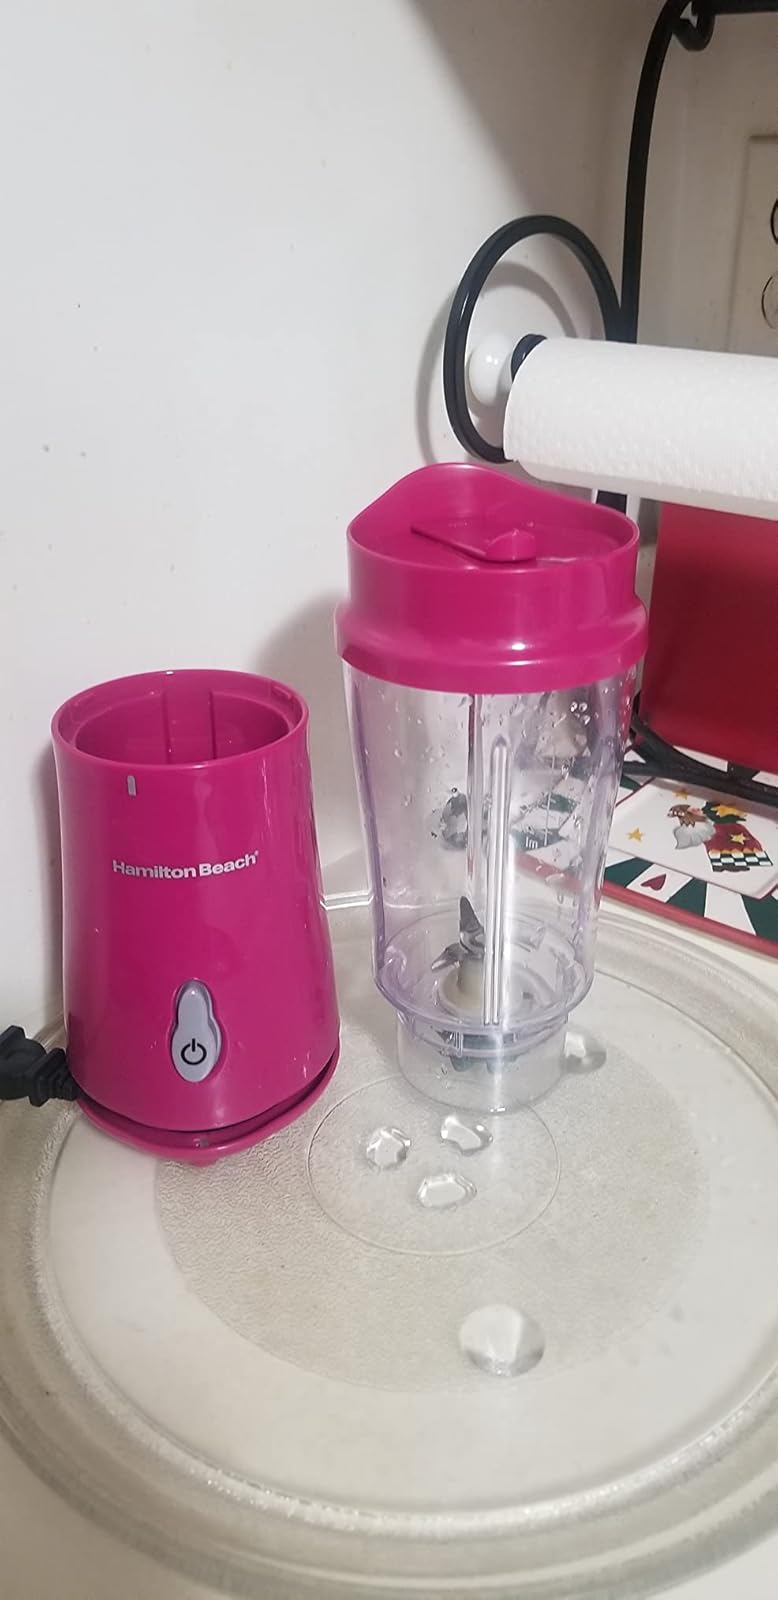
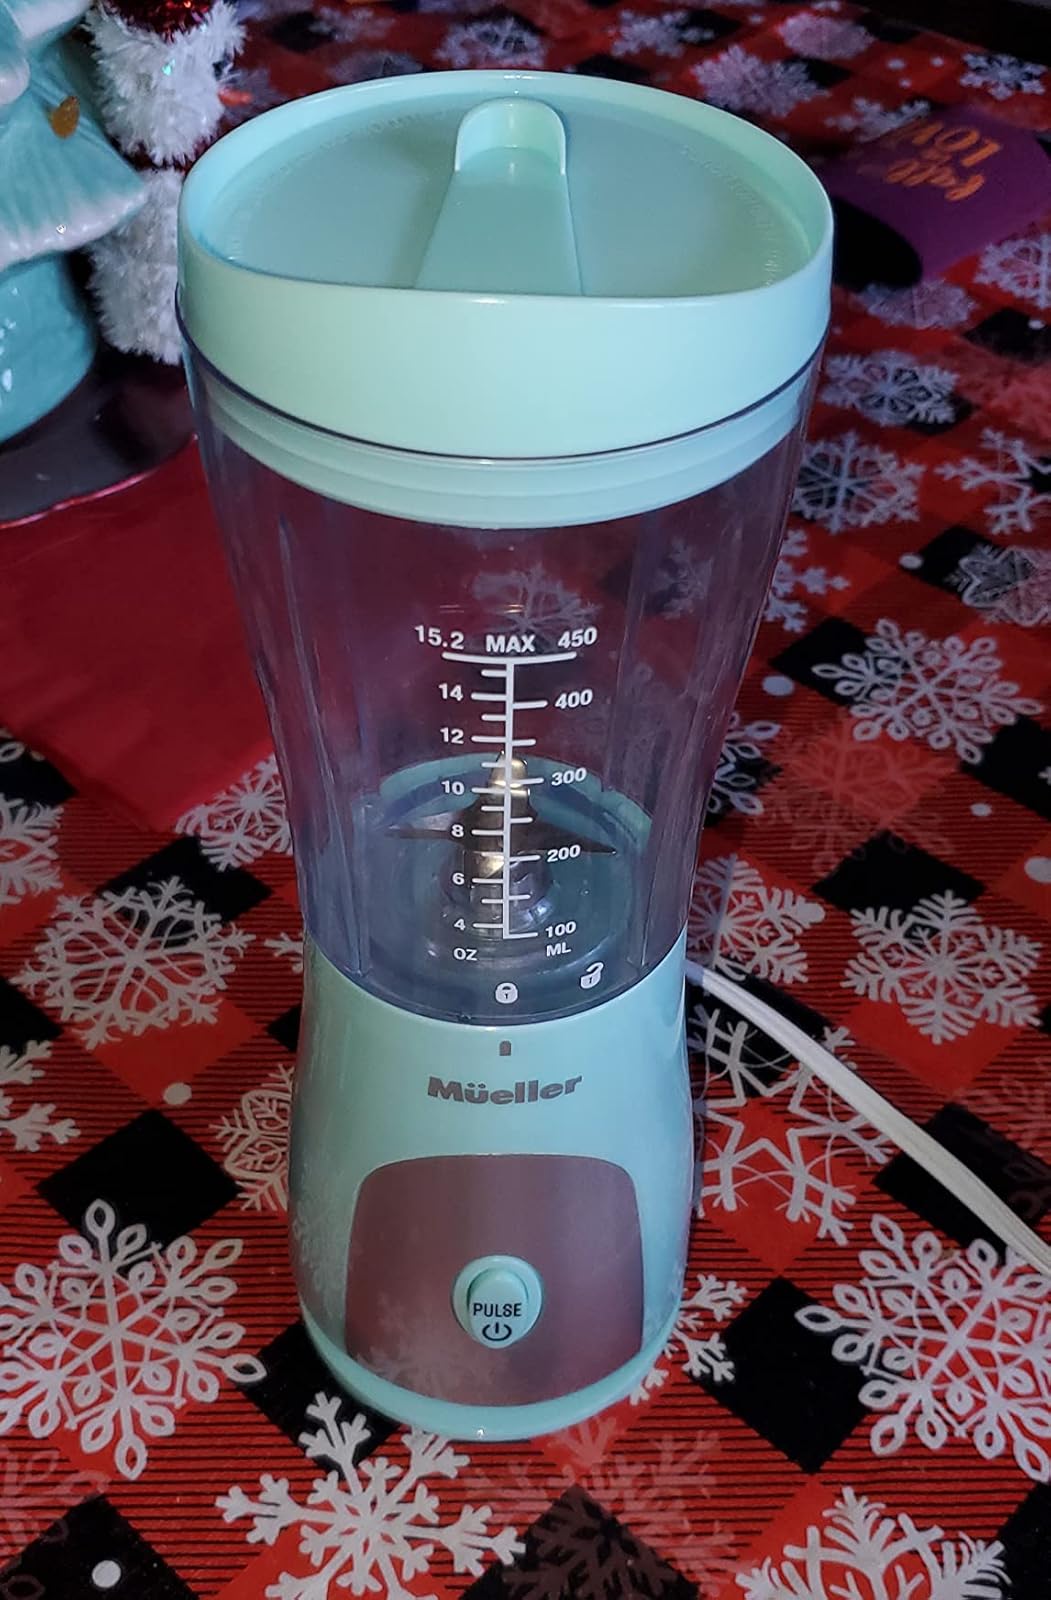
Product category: items_blender
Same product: no